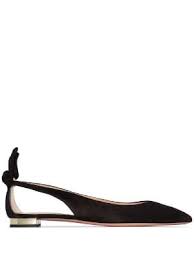
Label: Ballet Flat